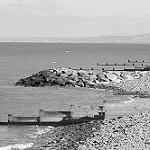
Label: B & W